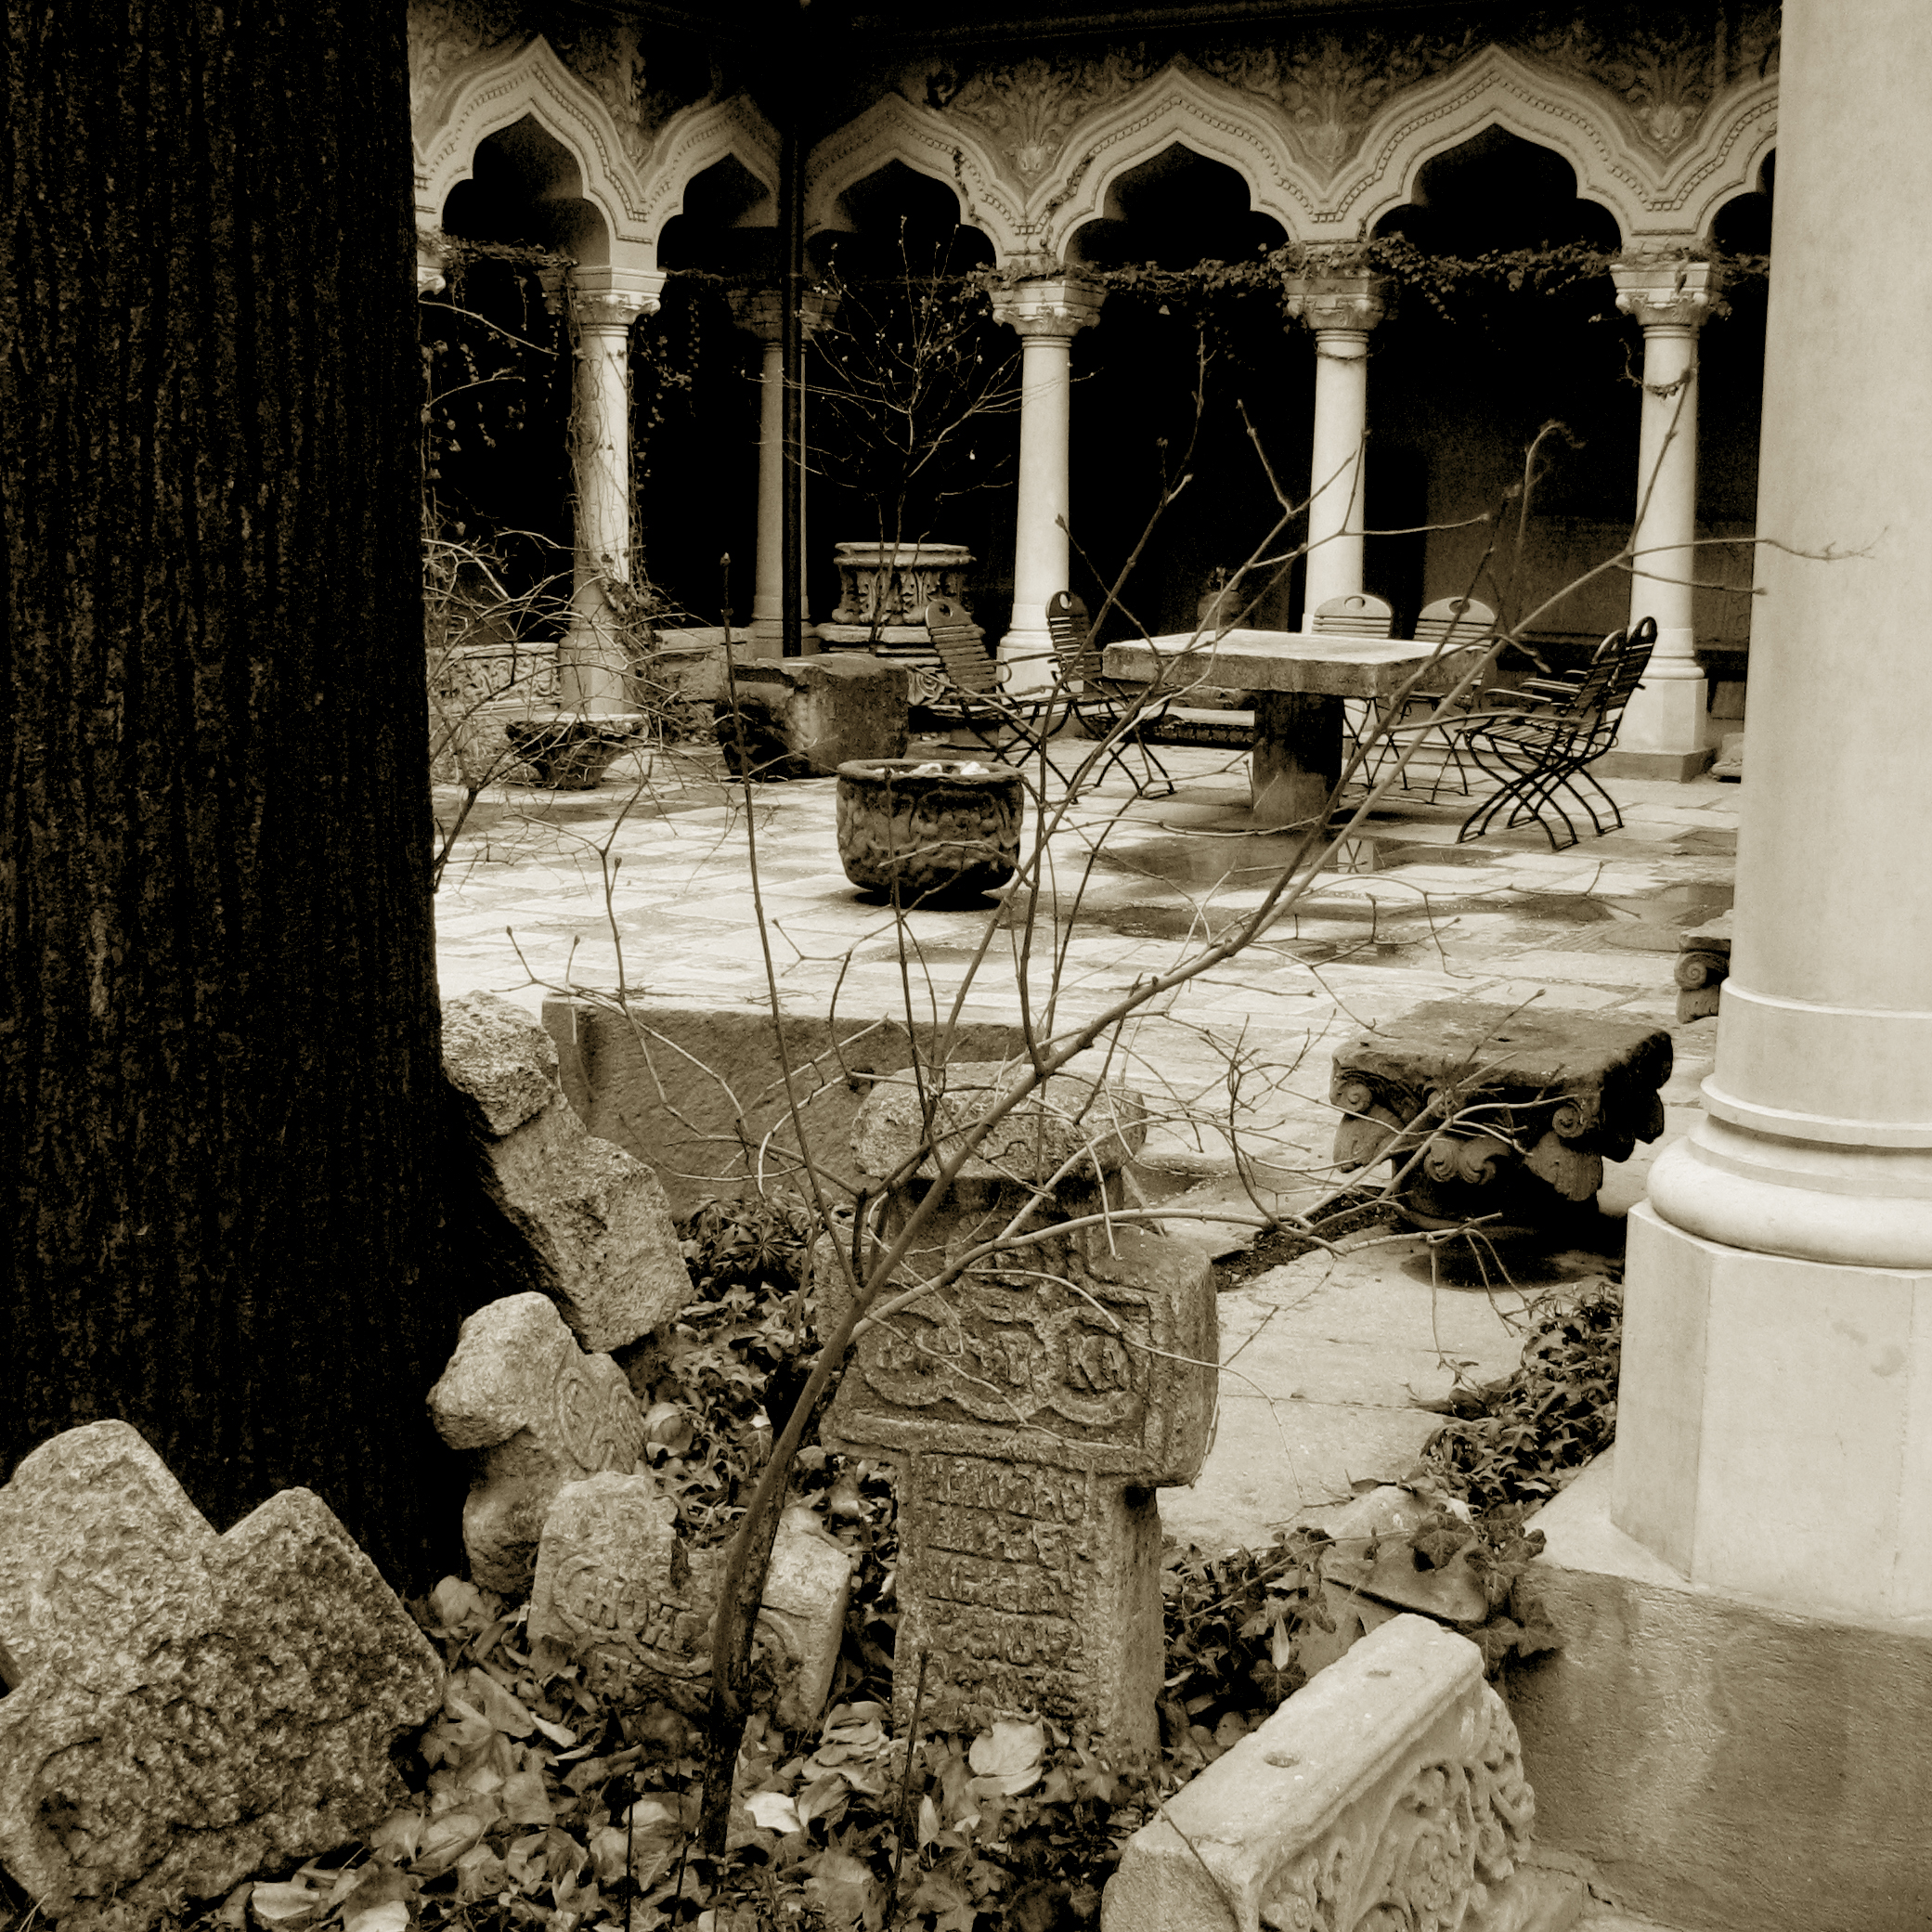
rock, architecture, white, photography, building, wall, monument, photo, europe, arch, column, religion, church, monochrome, christian, photos, sculpture, religious, art, de, temple, ruins, monastery, churches, photograph, fotografie, history, christianity, romana, image, arc, orthodox, eastern, romania, bucharest, convent, bor, biserica, arhitectura, orthodoxy, romanian, ortodoxa, patrimoniu, manastirea, manastire, ortodoxia, ortodoxie, ecclesiastical, bisericeasc, cladire, edificiu, bucuresti, lipscani, lmibiiaa19464, stavro, stavropoleos, brancovenesc, cre tinism, cre tin, ancient history